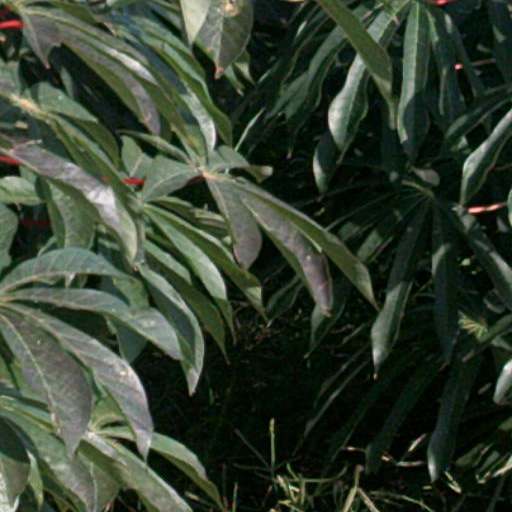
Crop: cassava